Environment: real
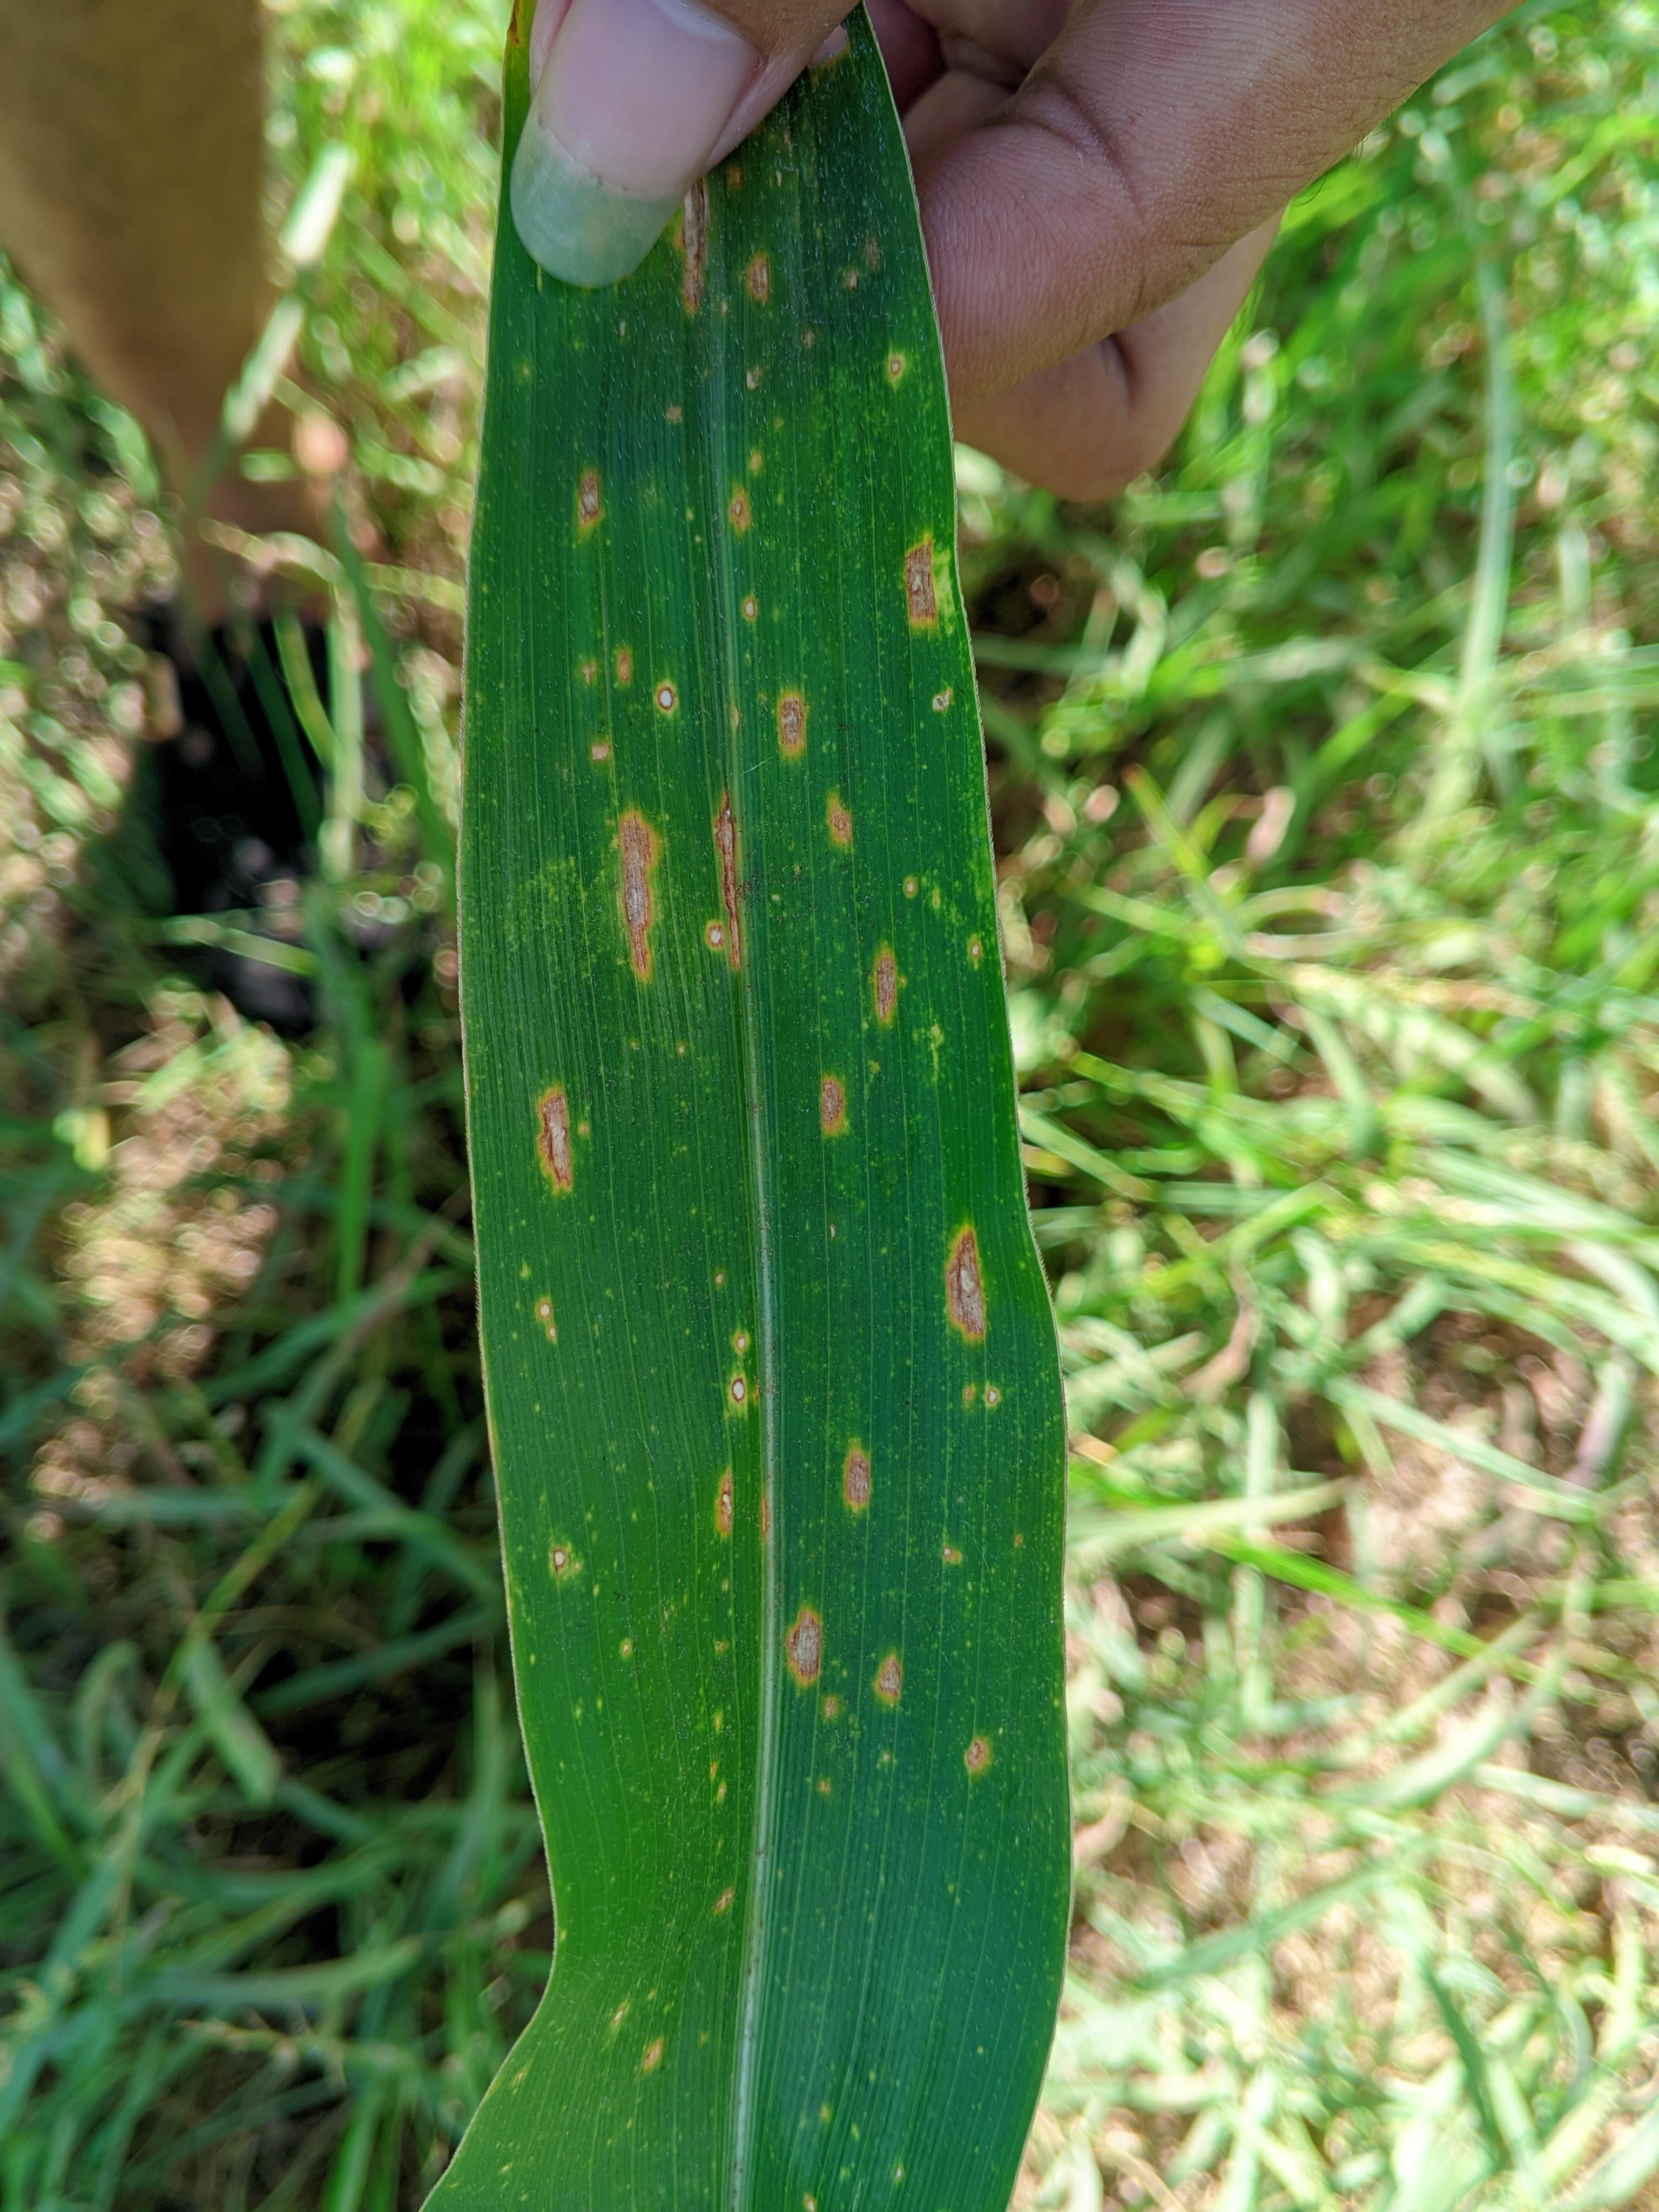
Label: gray_leaf_spot